Falkenberg railway

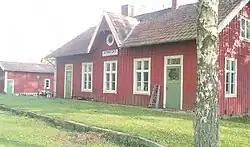

Falkenberg Railway (Sw. "Falkenbergs Järnväg (FJ)" or "Pyttebanan") was an 891 mm gauge narrow gauge railway line between Falkenberg and Limmared in Sweden. It was inaugurated 28 September 1894 and was in use until 1959/1961.